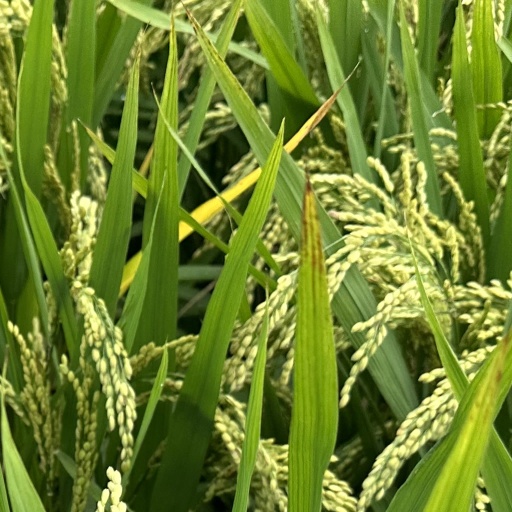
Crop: rice